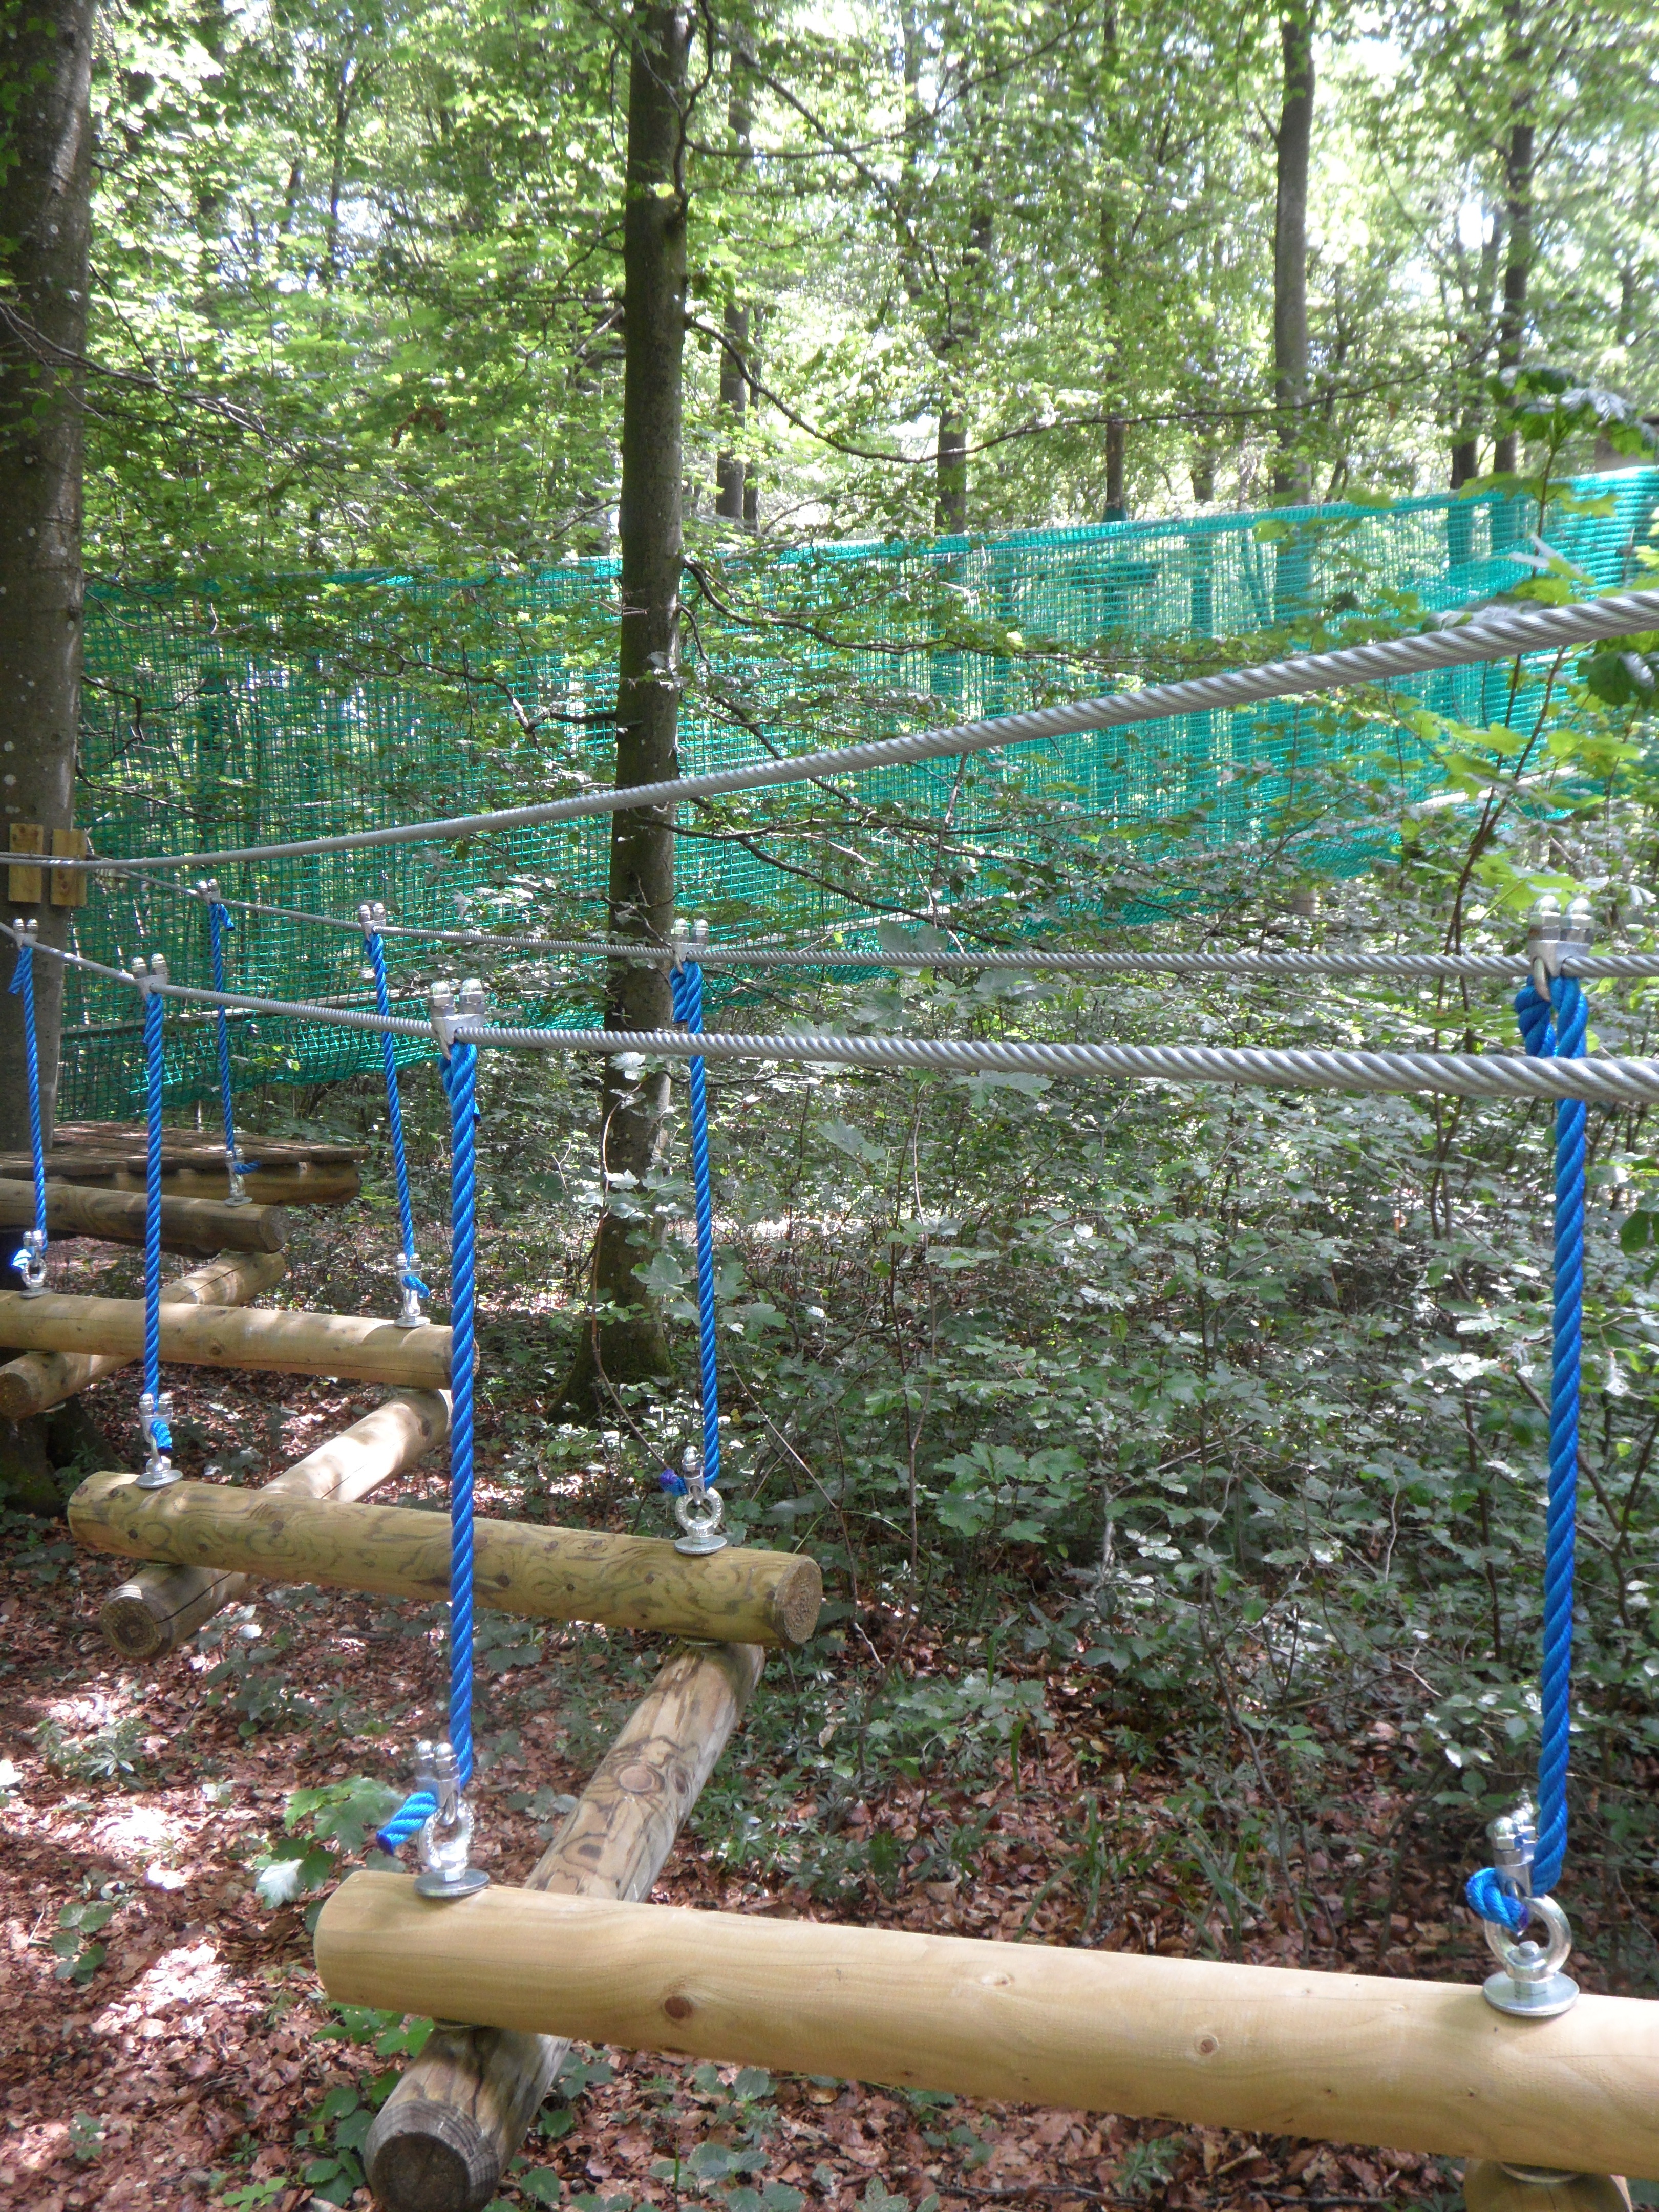
forest, adventure, balance, park, backyard, garden, swing, climb, fun, playground, yard, shaky, parcour, climbing garden, climbing forest, rope park, forest ropes, drex, ropes course, outdoor structure, outdoor play equipment, children course, shaky bridge